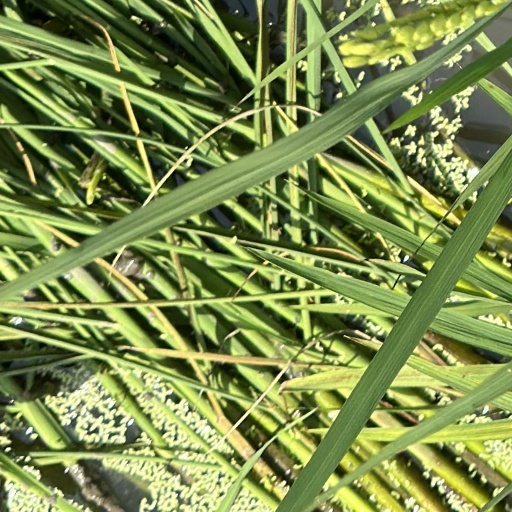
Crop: rice